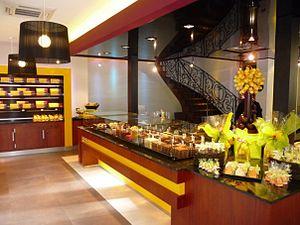
PHOTO MAG MONNAIE